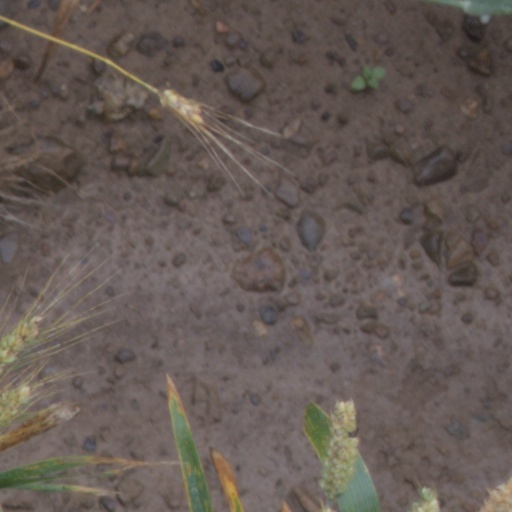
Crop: wheat